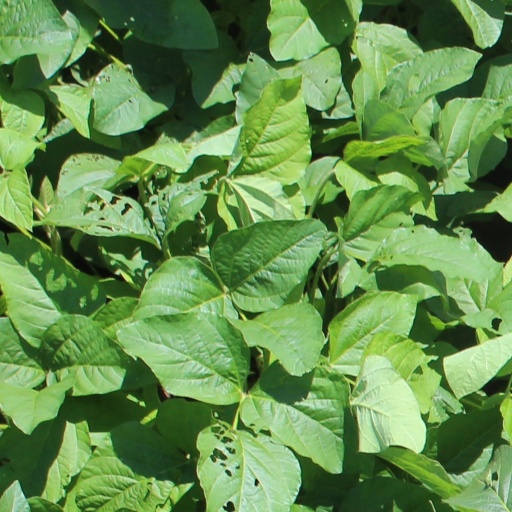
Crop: soybean